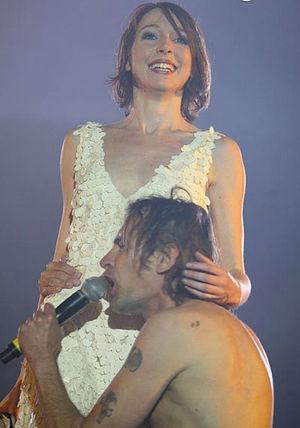
Jeanne Cherhal &amp